WIP-FM

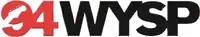
94 WYSP logo

On October 23, 2007, WYSP ceased airing the syndicated Opie and Anthony Show, replacing them with music. October 23, 2007, was also the last day Kidd Chris's show aired in the 3-7 PM slot. He ended his show with "Don't Stop Believin'" by Journey, and music took over his time slot the next day. For nearly a month, he was in talks with the station for a new contract, and was expected to return in the morning slot. On November 25, WYSP's website announced that Kidd Chris would be returning the following day, with his show airing from 6-10 a.m., Opie and Anthony's old time slot.